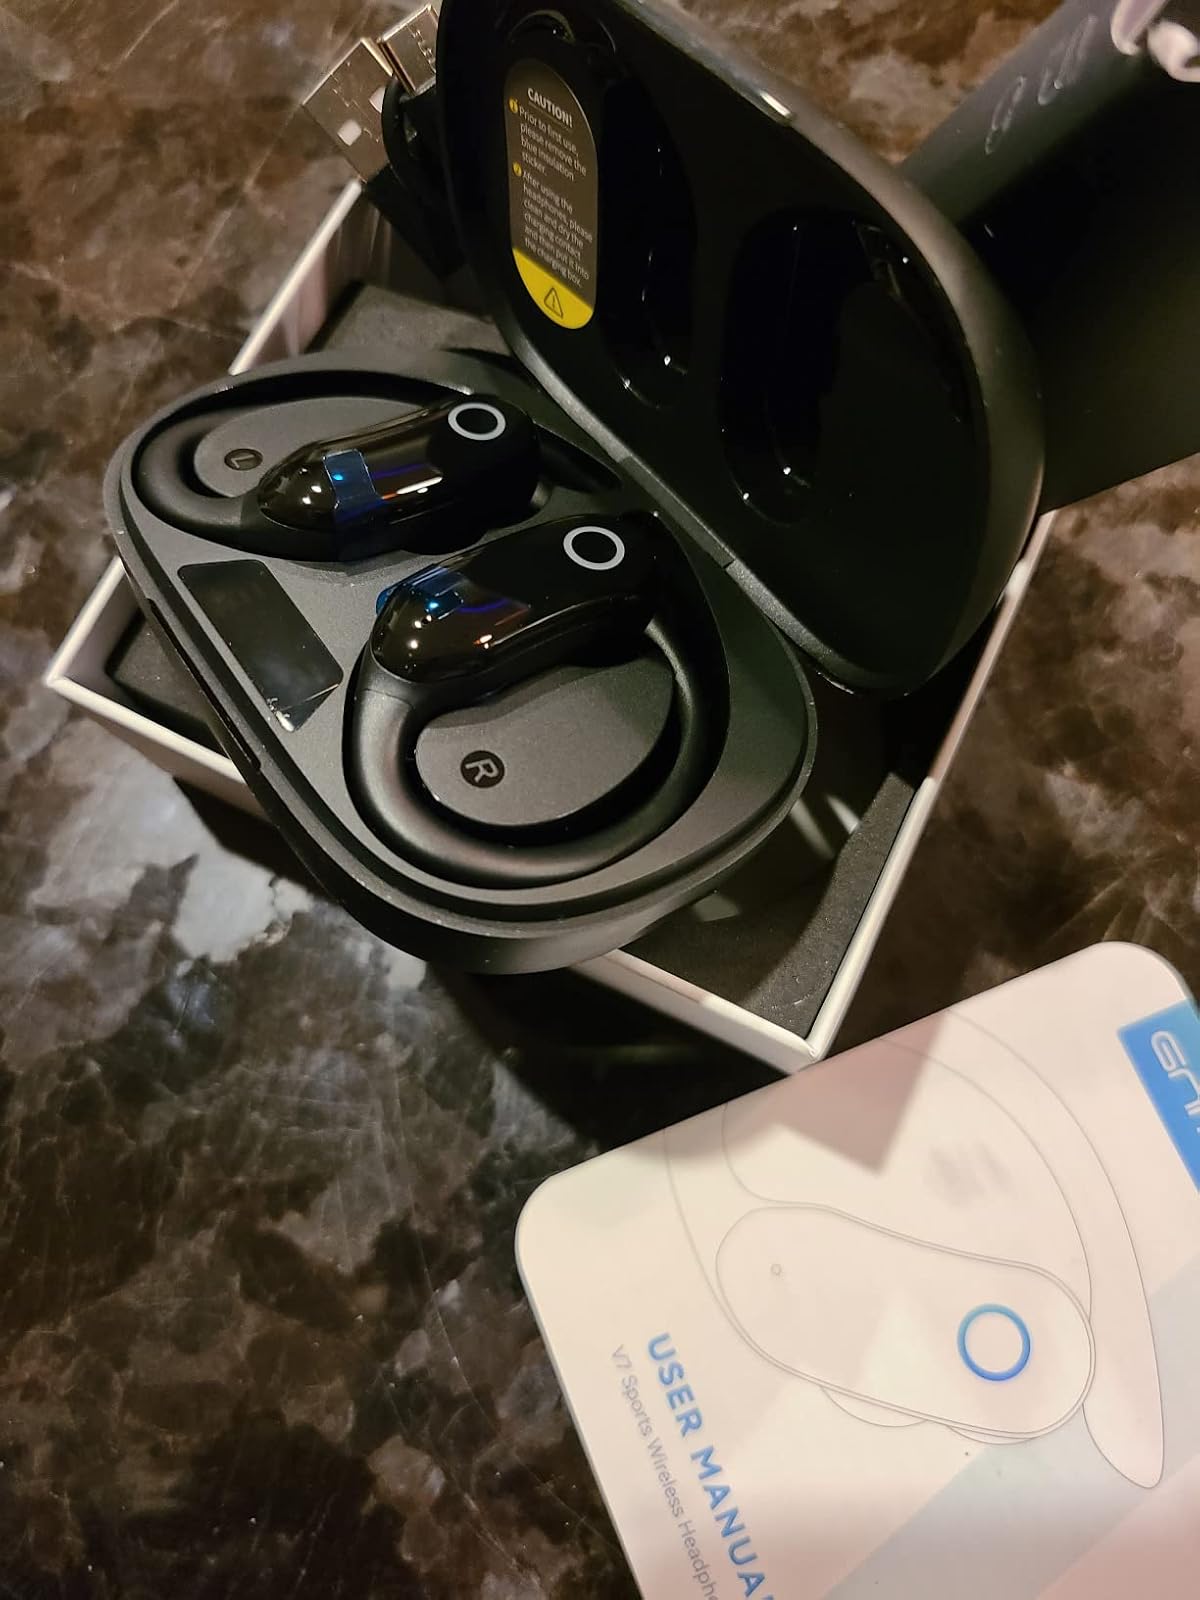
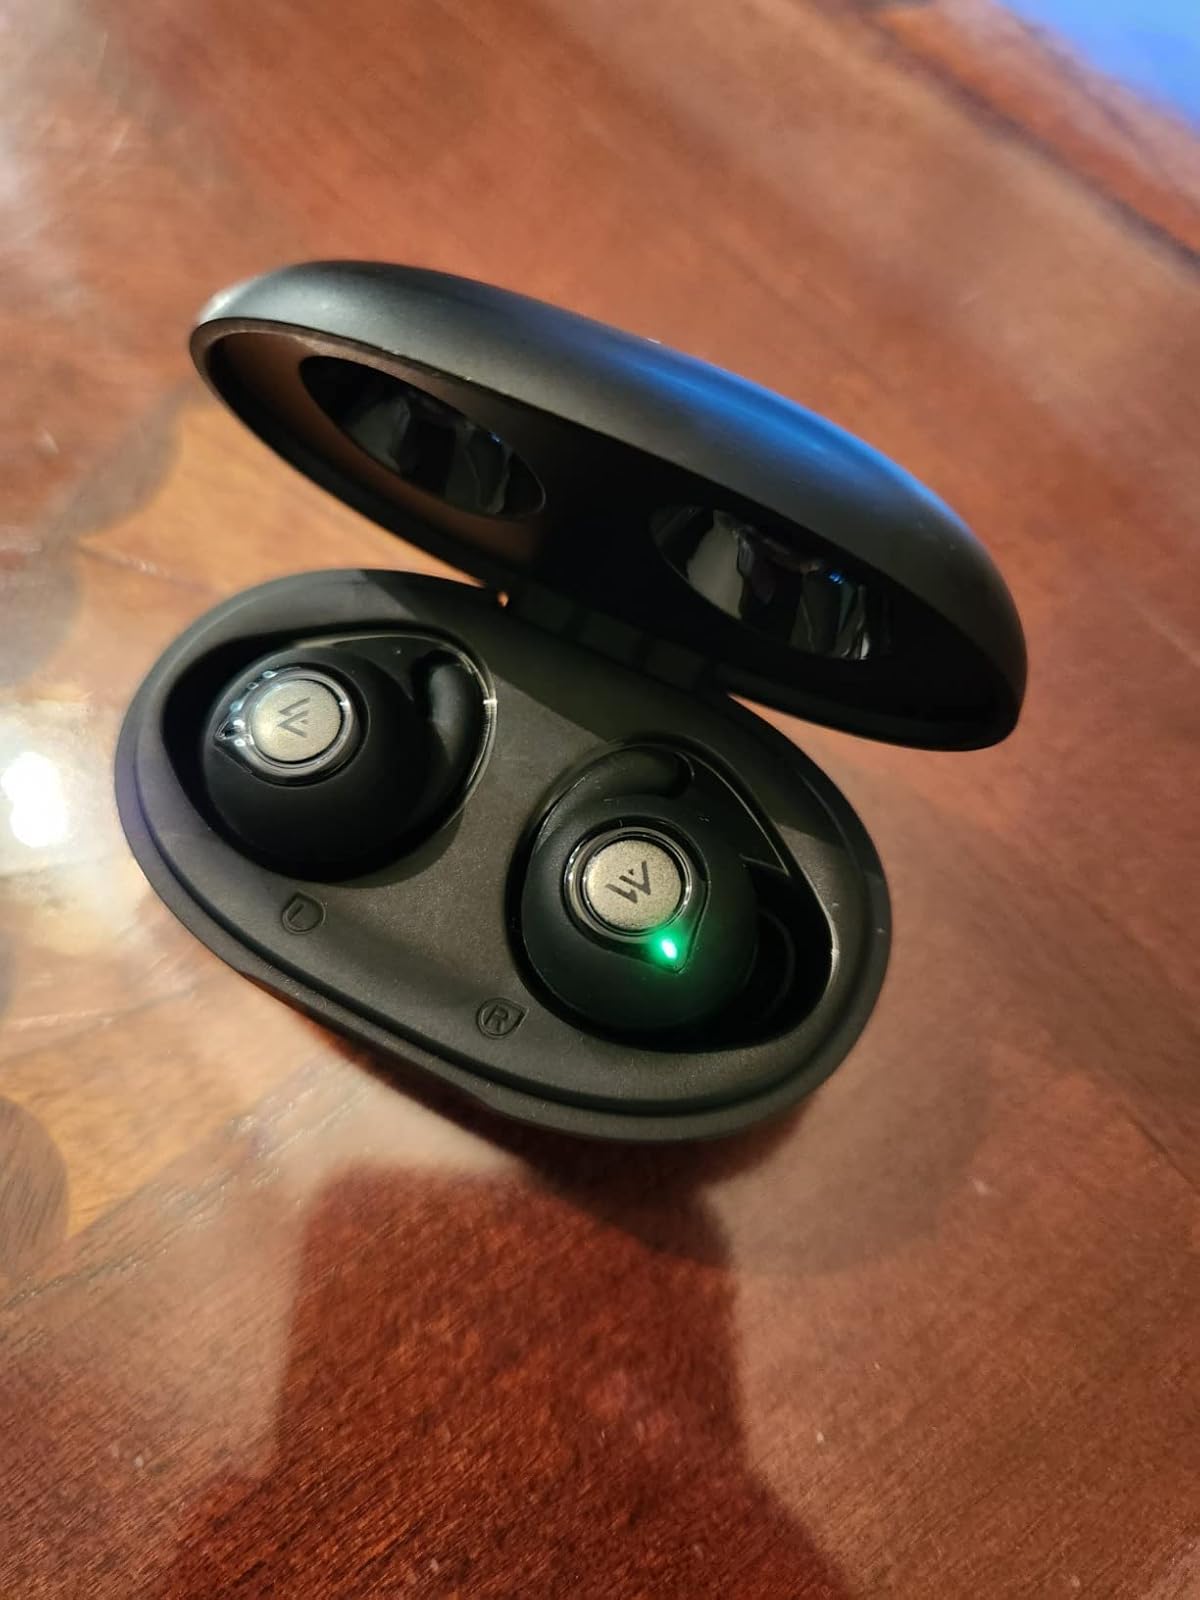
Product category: earbuds
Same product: no